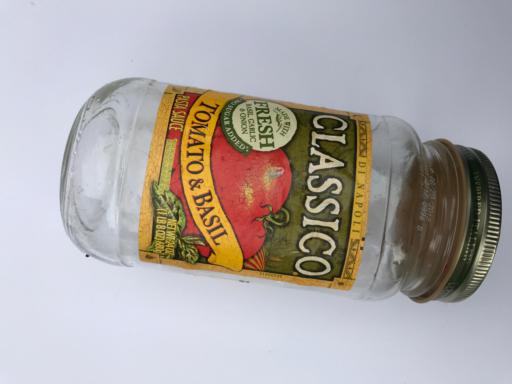
Label: glass